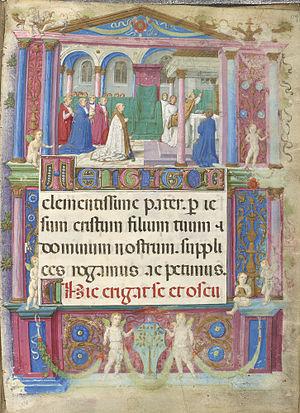
Le Maître des Missels della Rovere désigne par convention un enlumineur actif en Italie et en France entre 1467 et 1500. Il doit son nom à un missel en plusieurs volume peints pour Domenico della Rovere actuellement conservé à la Morgan Library and Museum de New York et aux Archives d'État de Turin. Il est actif à la fois à Rome et en Touraine entre 1467 et 1500. Il a été identifié à l'artiste dénommé Jacopo Ravaldi.